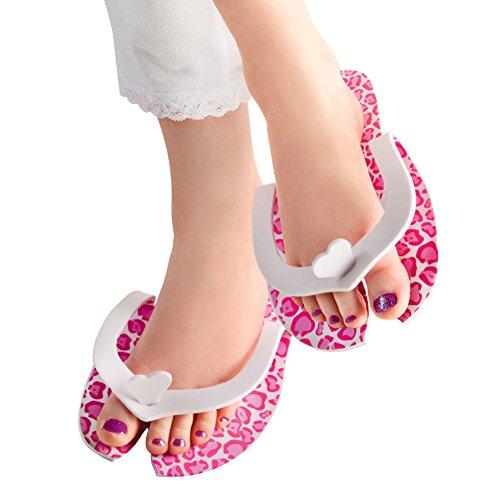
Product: Creativity for Kids Day at The Spa Deluxe Gift Set
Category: Beauty & Personal Care | Foot, Hand & Nail Care | Tools & Accessories | Sets & Kits
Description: THROW A SPA PARTY: Have a mani-pedi party with your friends This kit includes enough supplies for a small group and even includes a spa-party invitation you can use as your party invite.
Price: $38.88
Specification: ProductDimensions:3x13.5x16inches|ItemWeight:1.7pounds|ShippingWeight:1.7pounds(Viewshippingratesandpolicies)|DomesticShipping:Currently,itemcanbeshippedonlywithintheU.S.andtoAPO/FPOaddresses.ForAPO/FPOshipments,pleasecheckwiththemanufacturerregardingwarrantyandsupportissues.|InternationalShipping:ThisitemcanbeshippedtoselectcountriesoutsideoftheU.S.LearnMore|ASIN:B005DFRL0O|Californiaresidents:ClickhereforProposition65warning|Itemmodelnumber:1736000|Manufacturerrecommendedage:9-15years|Batteries:2AAbatteriesrequired.